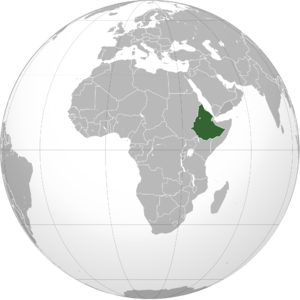
Le Gouvernement militaire provisoire de l'Éthiopie socialiste désigne le gouvernement mis en place à partir de 1974 par des militaires à la suite de la révolution ayant renversé le régime d'Hailé Sélassié. Il est remplacé le 10 septembre 1987 par la République populaire démocratique d'Éthiopie. Ce fut le premier régime non monarchique de l'histoire éthiopienne. Les premières années du régime sont marquées par de violentes répressions qui assurent au Derg et notamment à Mengistu Haile Mariam une domination absolue sur la vie politique mais aussi sur l'économie éthiopienne qui sera bouleversée par l'instauration du « socialisme », en particulier la réforme agraire.
La République démocratique populaire d'Éthiopie est le premier régime républicain de l'Histoire éthiopienne. Proclamé le 10 septembre 1987, il succéda au Gouvernement militaire provisoire de l'Éthiopie socialiste mis en place par la junte militaire du Derg, bien que le chef du Derg, Mengistu Haile Mariam, soit resté au pouvoir. Symbole d'un pouvoir en fin de vie, cette république vivra moins de quatre ans. Mengistu, déjà chef de l'État depuis 1977, fut son premier président; l'existence de la République démocratique populaire d'Éthiopie est marquée par la guerre érythréenne de sécession, ainsi qu'à la continuation de la guerre civile éthiopienne, en cours depuis 1974. Mengistu quitte le pouvoir le 21 mai 1991 pour le remettre à Tesfaye Gebre Kidan qui restera au pouvoir une courte semaine puisque le 28 mai 1991, les mouvements rebelles protagonistes des conflits, avec Meles Zenawi à la tête du FDRPE, vont causer la chute du régime et mettre en place la république d'Éthiopie.